First Congregational Church of Walton

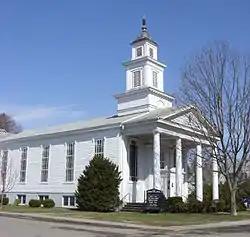
First Congregational Church of Walton, April 2009

First Congregational Church of Walton is a historic Congregational church located at Walton, Delaware County, New York. The earliest section of the church was built in 1840, and was extended by 16 feet in 1862. It is of wood-frame construction with clapboard siding and a gable roof with an engaged, projecting three-stage bell tower. The church was remodeled in 1931. The front facade features a pedimented projecting portico supported by four Doric order columns added in 1931. Attached to the church is the Church House, consisting of a two-story connector wing with a gabled roof and a larger-scale, two-story pavilion with a hipped roof and gabled dormer.